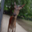
Label: deer